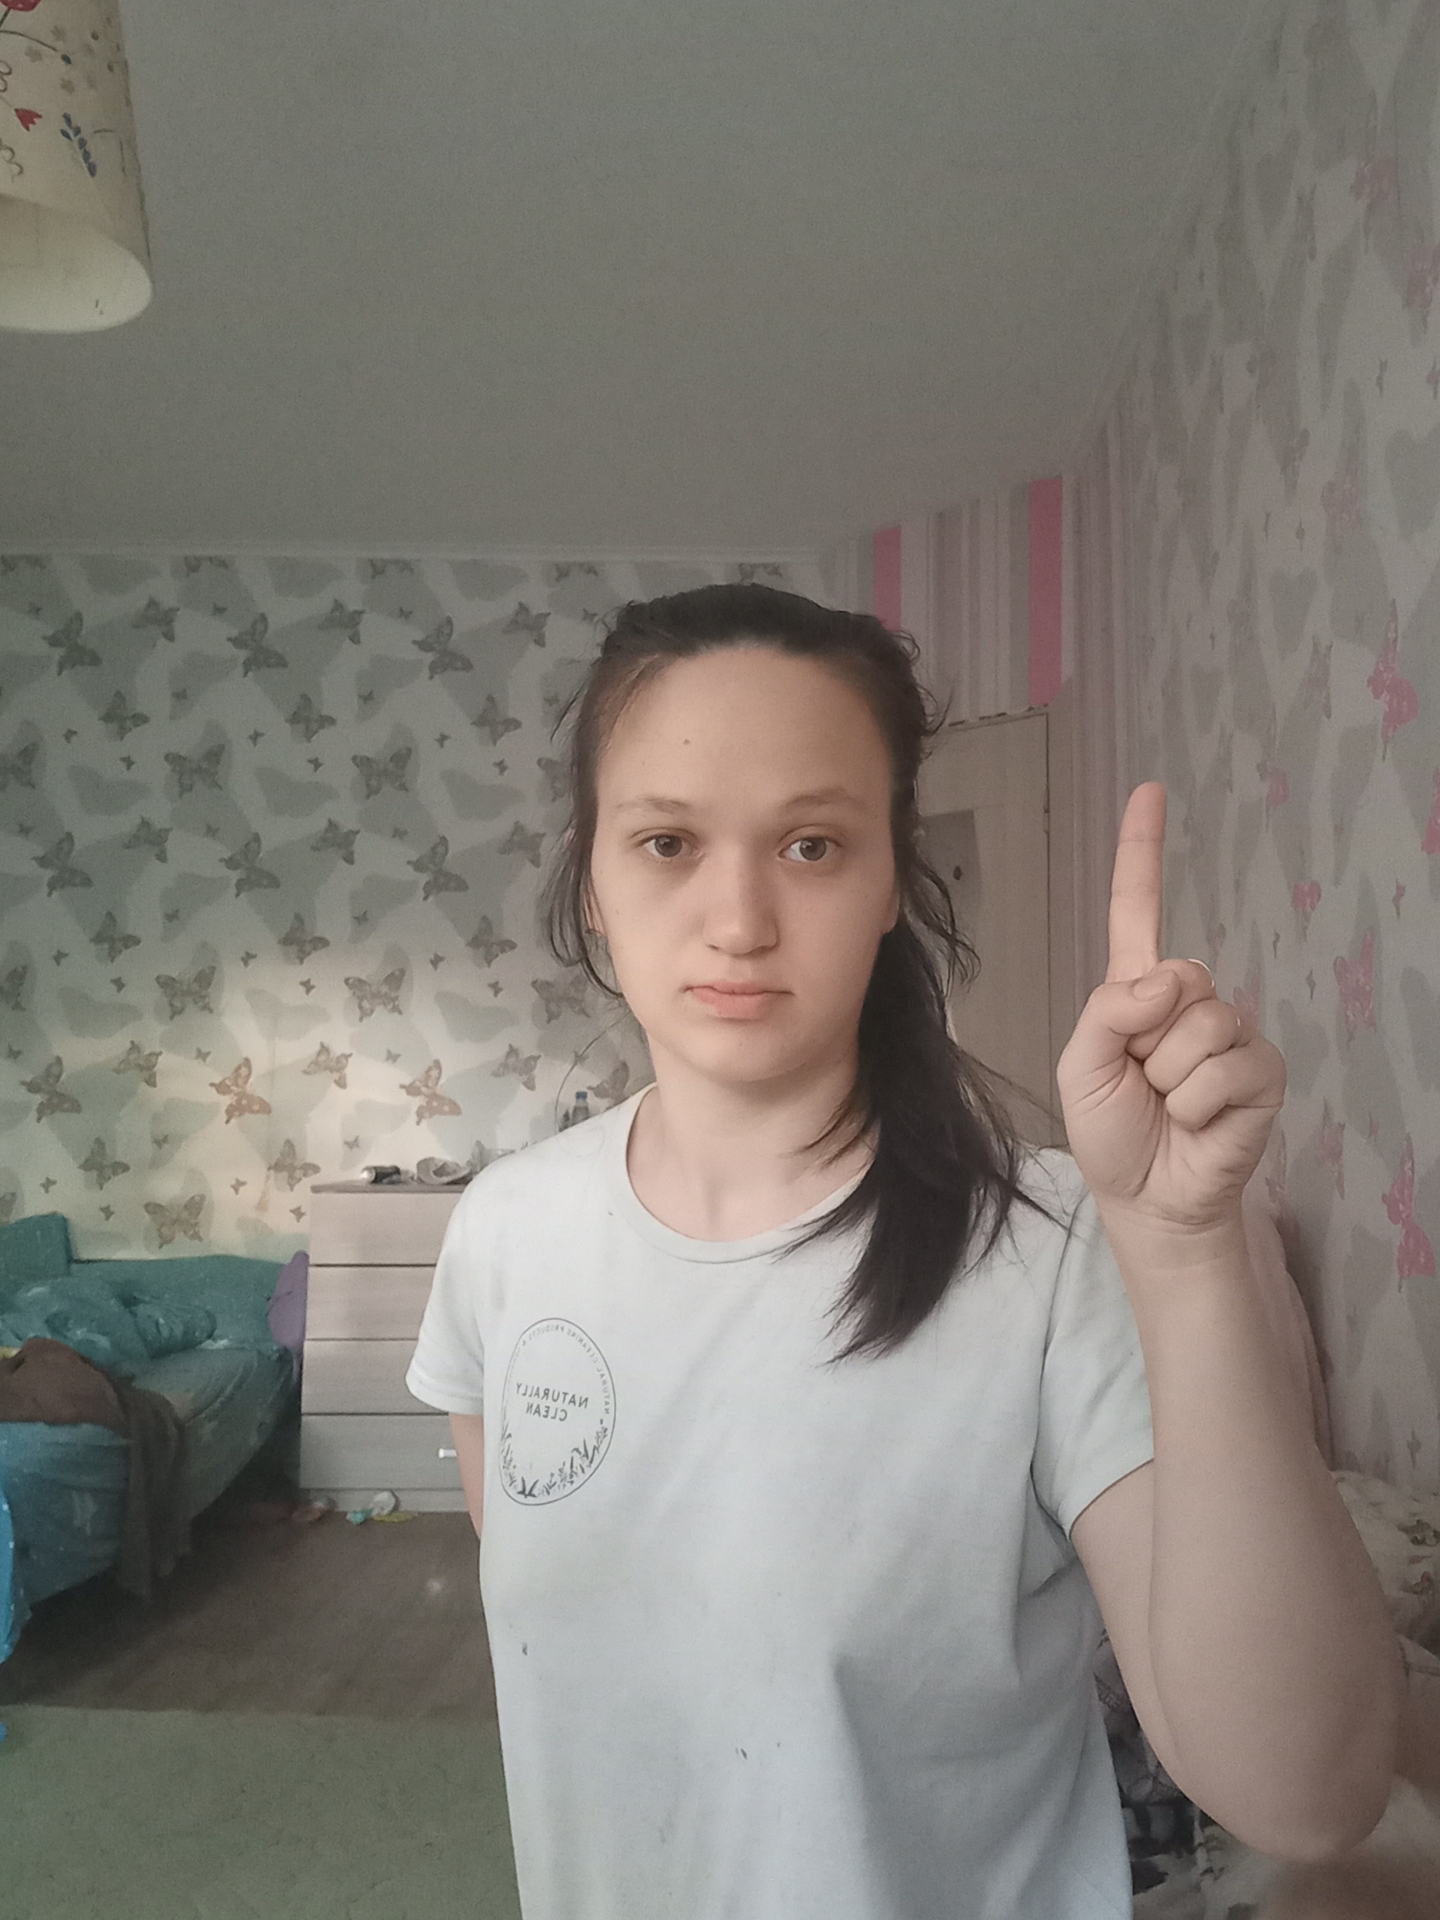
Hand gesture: one